Western canon

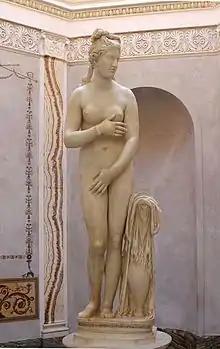
The Capitoline Venus (Capitoline Museums), an Antonine copy of a late Hellenistic sculpture that ultimately derives from Praxiteles.

Major twentieth century figures include Henri Bergson, Edmund Husserl, Bertrand Russell, Martin Heidegger, Ludwig Wittgenstein and Jean-Paul Sartre, Simone de Beauvoir, and Simone Weil, Michel Foucault, Pierre Bourdieu, Jacques Derrida and Jürgen Habermas. A porous distinction between analytic and continental approaches emerged during this period.